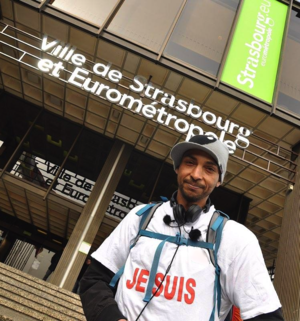
Merah Abdelghani le 8 mars 2017 à Strasbourg
Abdelghani Merah, né en février 1977 en Algérie, est un militant algérien agissant contre l'islam radical. Il est le frère ainé du terroriste Mohammed Merah.